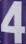
Number: 4